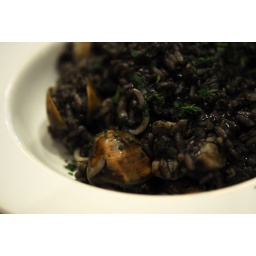
Rice cooked in the oven with seafood and squid ink, flavoured with white wine